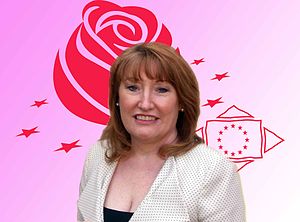
Glenis Willmott
Glenis Willmott
Glenis Wilmott er siden 2006 britisk medlem af Europa-Parlamentet, valgt for Labour Party.